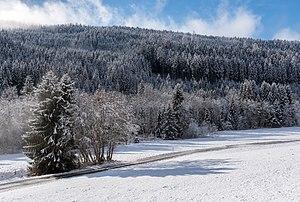
Liebenfels est une commune autrichienne du district de Sankt Veit an der Glan en Carinthie.